List of World War I memorials and cemeteries in the Argonne

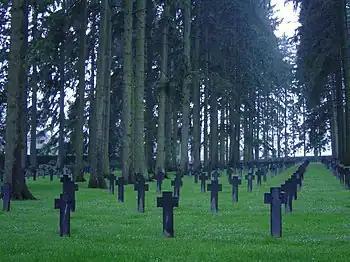
German graves at Romagne-sous-Montfaucon

The German military cemetery in Romagne-sous-Montfaucon, France, contains the graves of 1412 German and four French soldiers who died in World War I.